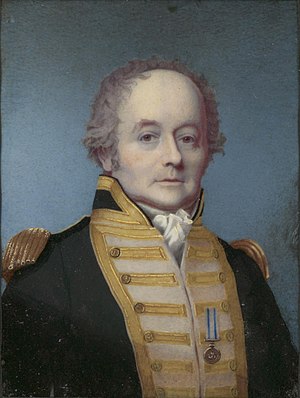
William Bligh
Portræt fra 1814
William Bligh var en britisk søofficer. Han er bedst kendt for det mytteri, der skete under hans kommando på HMAV Bounty samt den efterfølgende bemærkelsesværdige rejse til Timor i Bountys barkasse, som mytteristerne havde forvist ham og 18 andre til. Han førte desuden HMS Glatton under Slaget på Reden og blev siden guvernør i New South Wales.